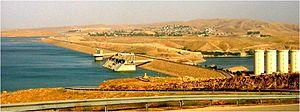
La bataille du barrage de Mossoul a lieu lors de la seconde guerre civile irakienne.